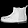
Label: Ankle boot